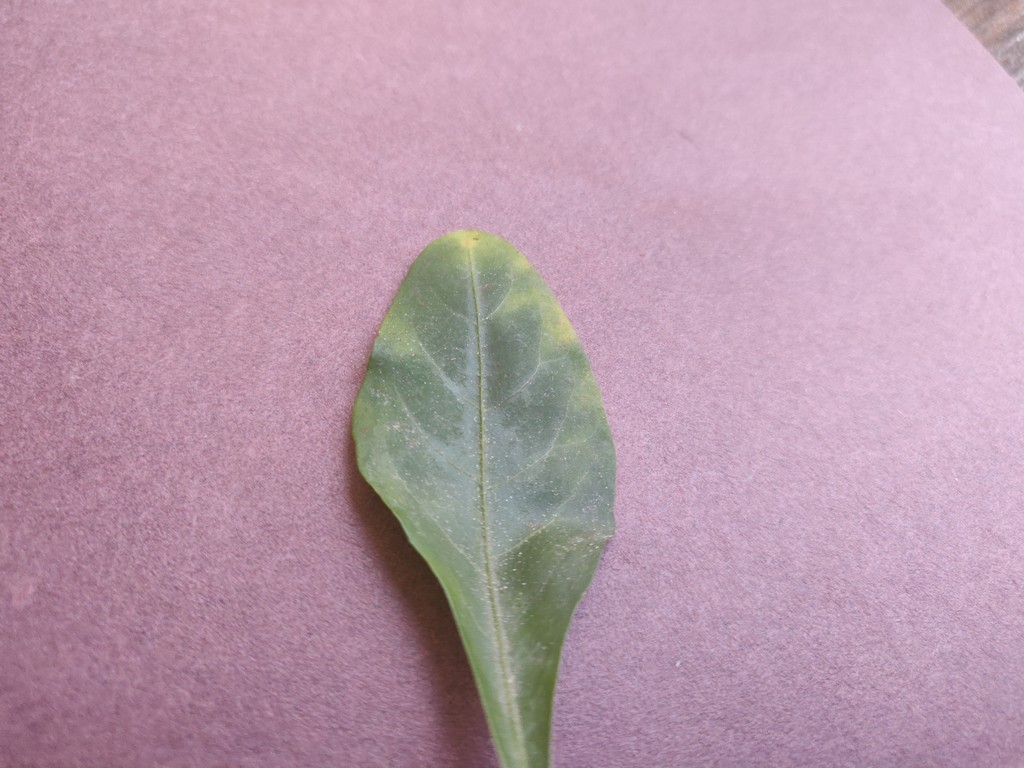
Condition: Unhealthy
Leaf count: single
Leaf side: front